Monheim, Bavaria

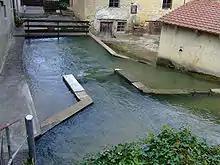
Karst spring of the Gailach at Mühlheim

'Hortulus Monheimensis' is a florilegium of watercolour sketches commissioned in 1615 by Wolfgang Philippus Brandt, the local governor or magistrate. It is a singular record of the Renaissance garden of the Monheim Palace. The work is hosted by the Bavarian State Library and may have been inspired by the 'Hortus Eystettensis' of 1613.